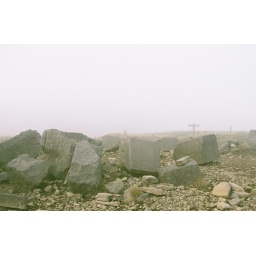
rock garden at the top of the the mountain near Lake Ashi.